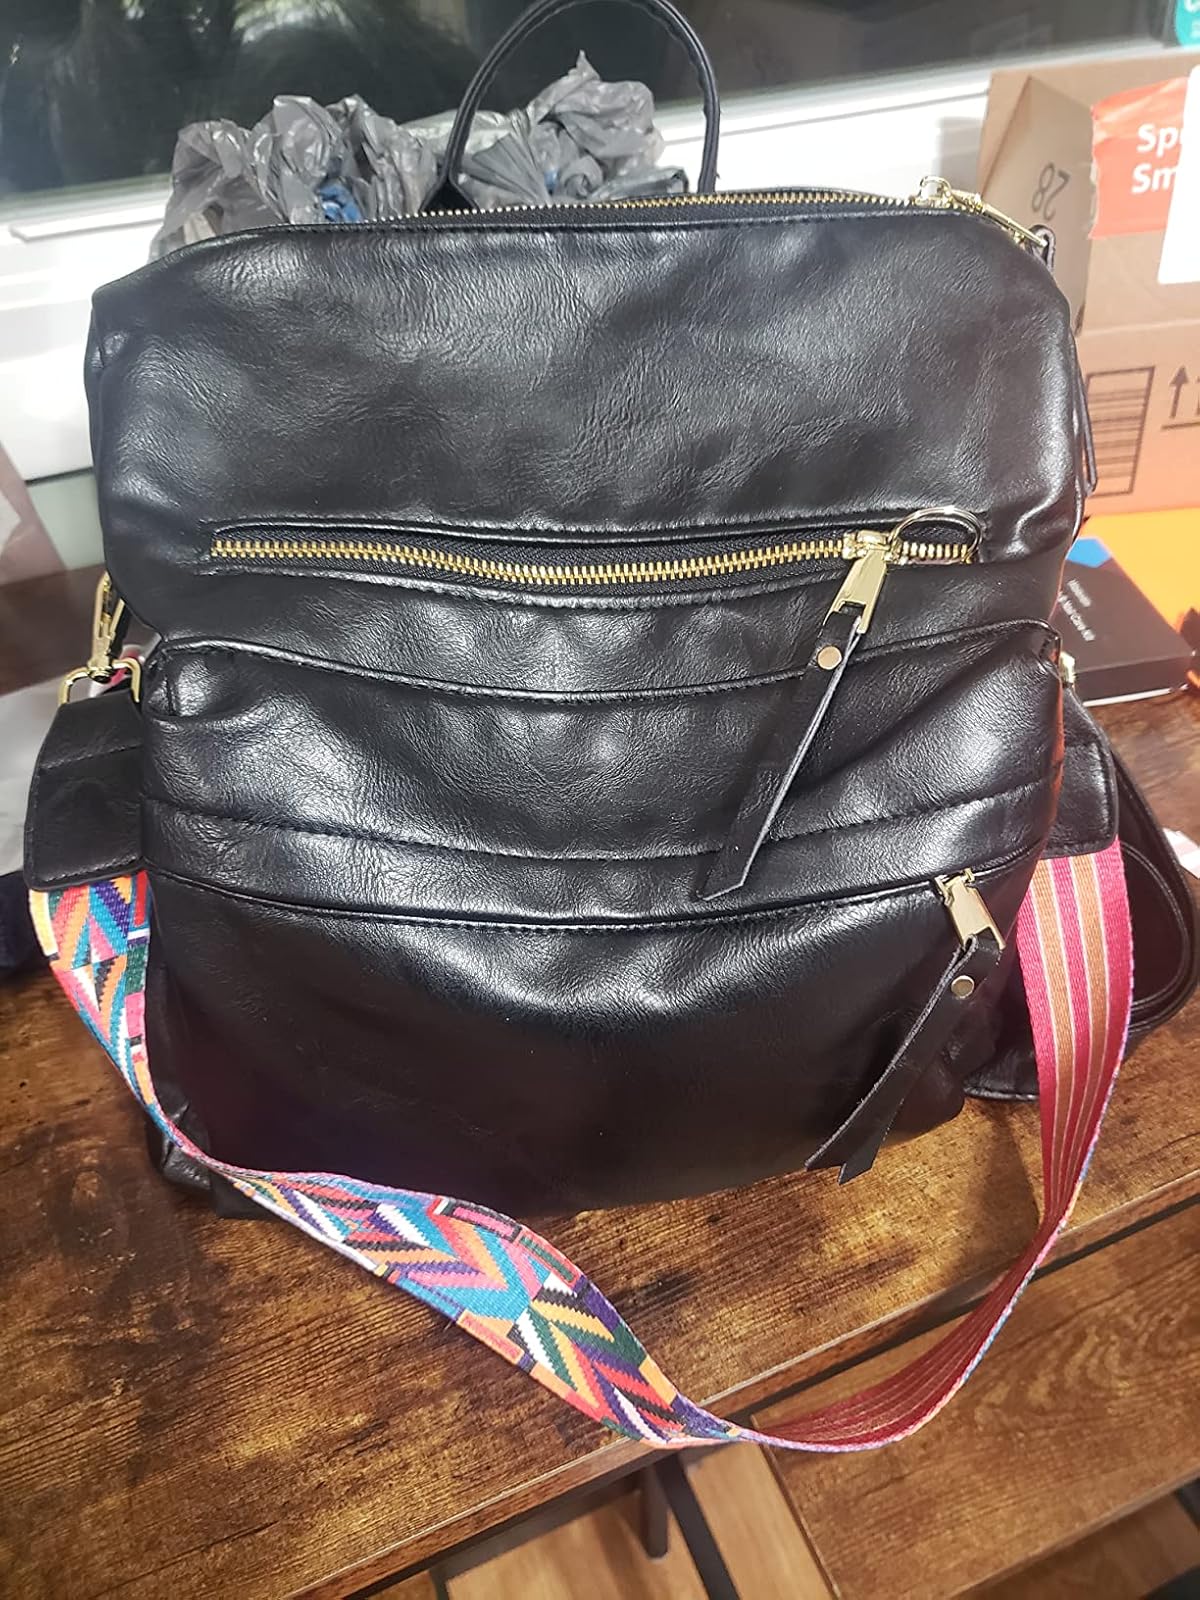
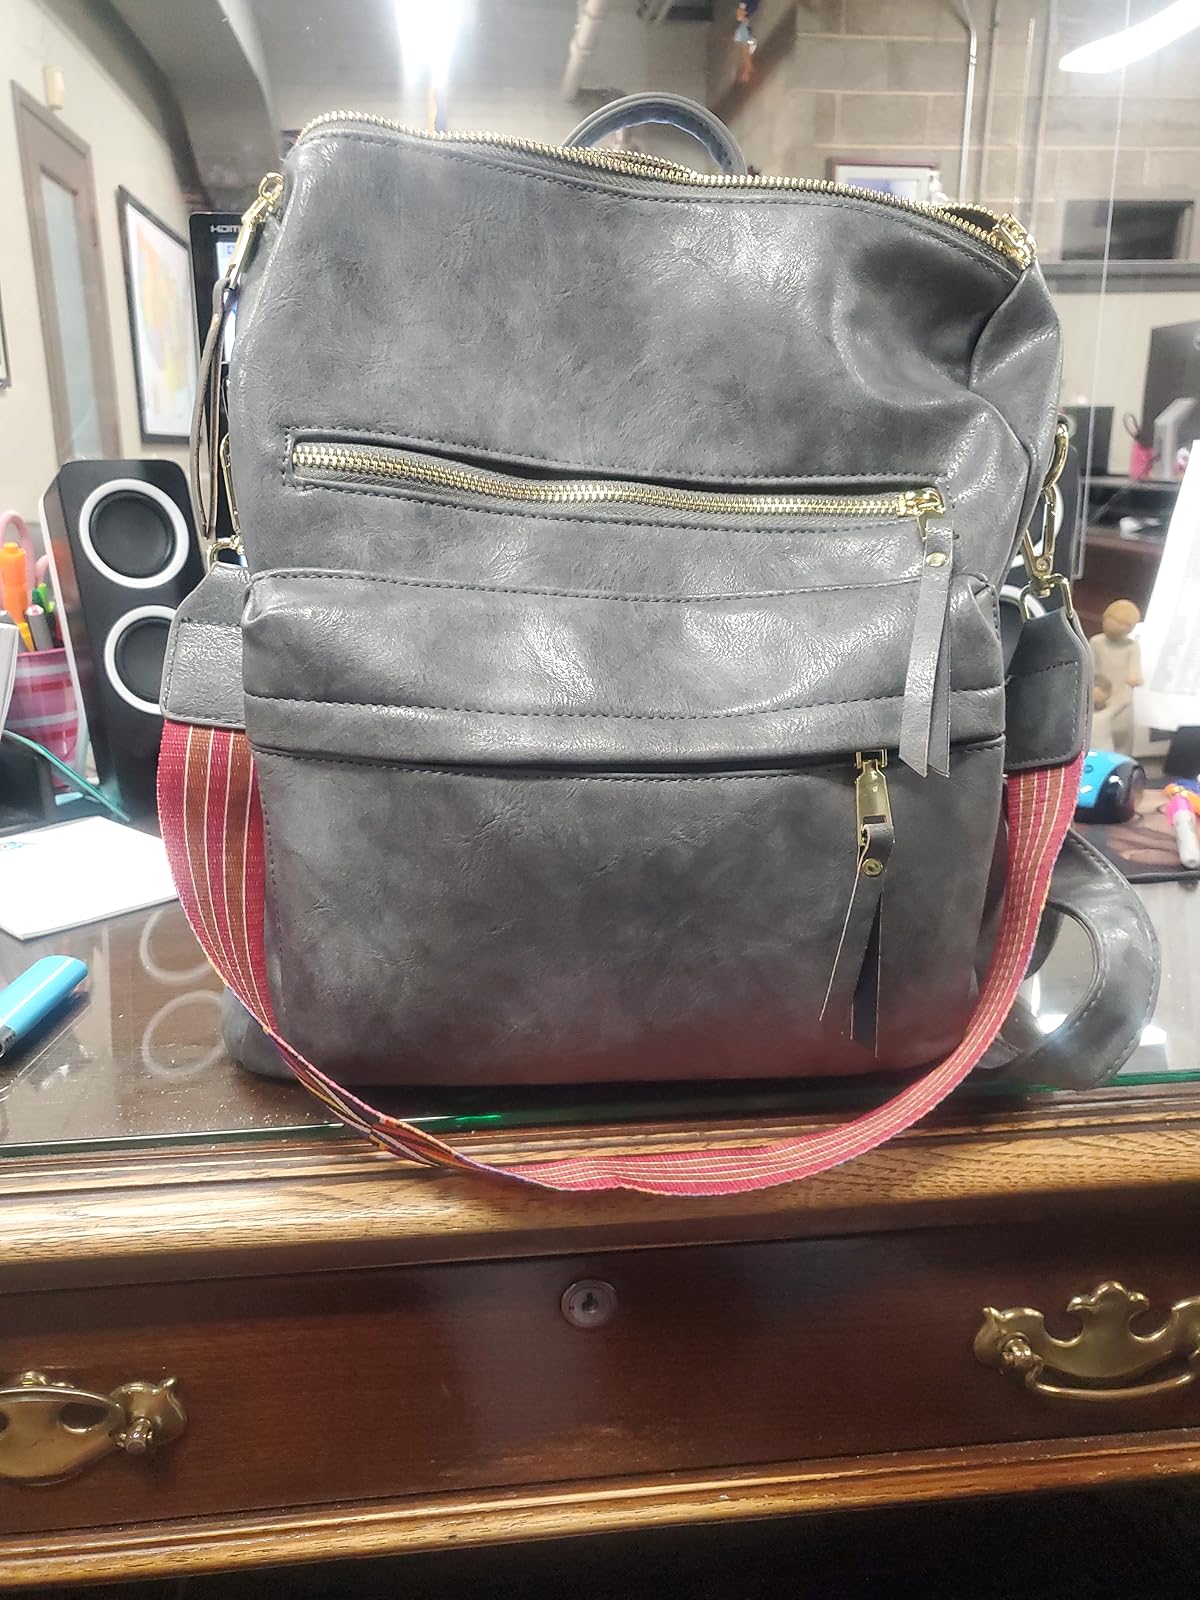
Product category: accessories_handbag
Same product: no